Rebecca Bossavy

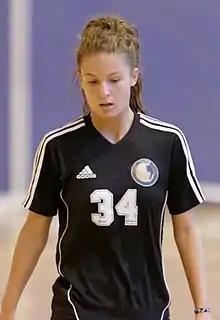
Bossavy in 2014

Rebecca Bossavy (born 7 August 1995) is a handball player from France who competes for Issy-Paris Hand. Her team reached semifinals of the 2015/16 Cup Winners' Cup.